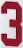
Number: 3